Aru kingdom

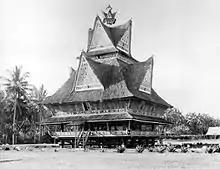
An imposing traditional Karo house. The people of the Aru Kingdom are believed have been from the same stock as the Karo people of Tanah Karo

The people of Aru are believed to be the descendants of, or related to, the Karo tribe which inhabits the Tanah Karo further inland. This suggestion is based on a plausible etymology of similar sounding names, between "Aru" or "Haru" with "Karo".